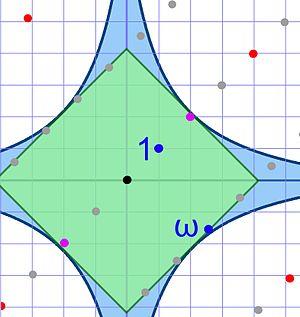
Illustration du théorème de la finitude du groupe des classes pour un anneau totalement réel. L'objectif est d'illustrer le choix de la norme
En mathématiques, et plus précisément en algèbre, la théorie des corps de nombres – les extensions finies du corps ℚ des rationnels – fait apparaître un groupe abélien fini construit à partir de chacun de ces corps : son groupe des classes d'idéaux.